Jollof rice

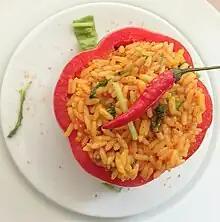
Native rice

Ghanaian jollof rice is made of vegetable oil, onion, ginger, pressed garlic cloves, chillies, tomato paste, beef or goat meat or chicken (sometimes alternated with mixed vegetables), local or refined rice, typically jasmine rice and black pepper. Ghanaian jollof typically does not include any green leafy vegetables.